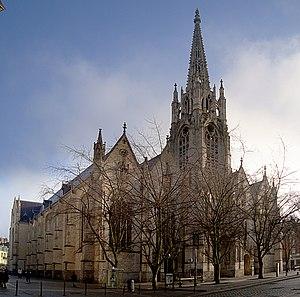
L'église Saint-Maurice de Lille (Nord).
Les destructions des guerres, particulièrement celles des sièges de 1792 et de 1914 mais aussi l’indifférence des habitants, la priorité donnée au développement industriel et les nécessités immédiates du logement ouvrier ont par le passé causé d'importants dégâts au patrimoine de Lille.